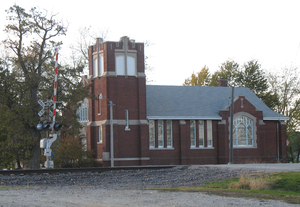
Papineau est un village situé dans le comté d'Iroquois, dans l’État de l’Illinois, aux États-Unis. Sa population s’élevait à 171 habitants lors du recensement de 2010, estimée à 163 habitants en 2016.